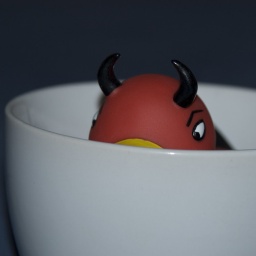
Devil duck in a cup